Hitachiyama Taniemon

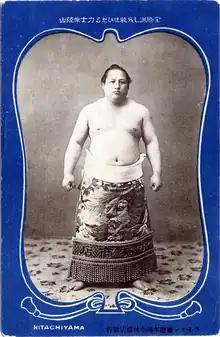
Hitachiyama in 1903

was a Japanese professional sumo wrestler from Mito, Ibaraki Prefecture. He was the sport's 19th "yokozuna" from 1903 till 1914. His great rivalry with Umegatani Tōtarō II created the "Ume-Hitachi Era" and did much to popularise sumo. He is remembered as much for his exploits in promoting the sport as for his strength on the "dohyō." In his later years as head coach of Dewanoumi stable he trained hundreds of wrestlers, including three "yokozuna". Many consider him the most honorable "yokozuna" in sumo history, which earned him the nickname , or "sumo saint".